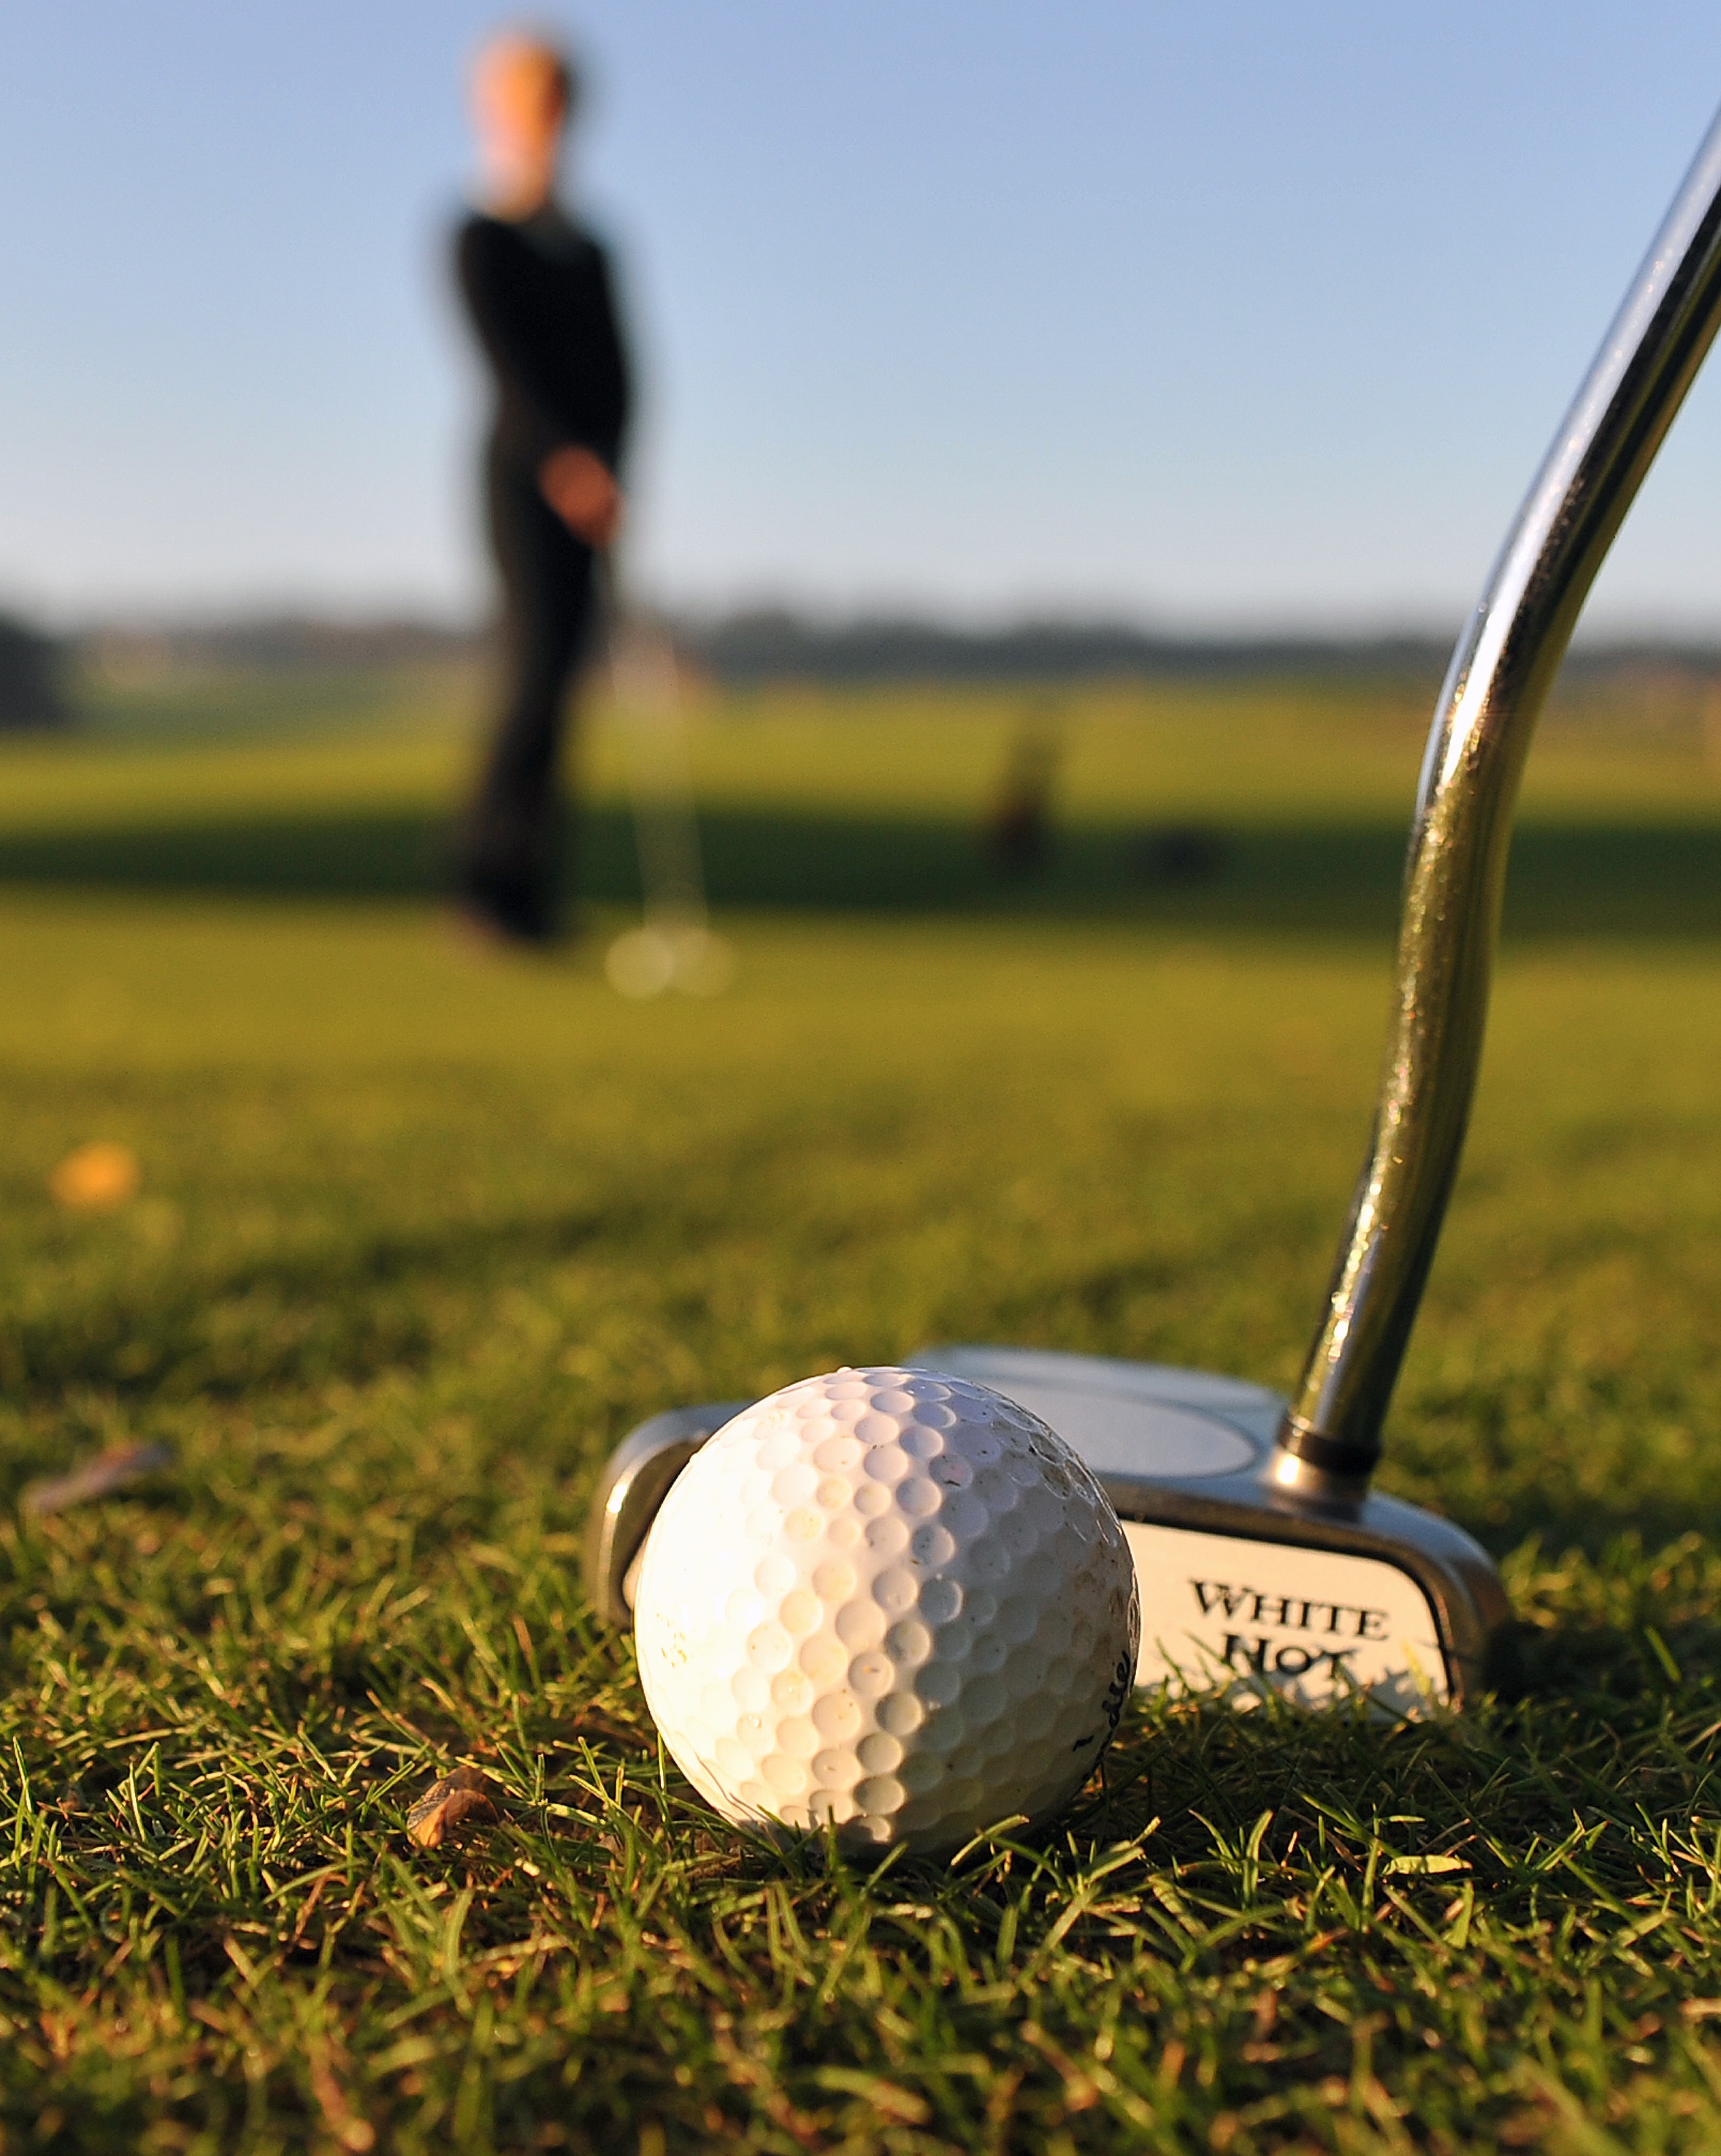
grass, lawn, recreation, green, golf, golf club, sports, bavaria, iron, caddy, golfer, putter, ball game, niederbayern, golfers, outdoor recreation, golf equipment, individual sports, feng shui golf, panorama golf, power stones, sp4ort, f rstenzell